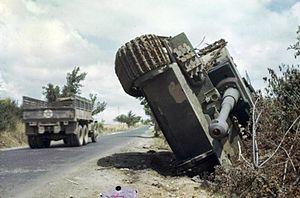
Le char d'assaut aussi appelé char, est un système d'arme mobile constitué d'un canon monté sur un véhicule automobile blindé et le plus souvent chenillé.
Le Tiger I, abréviation de Panzerkampfwagen VI Tiger Ausführung E - Sonderkraftfahrzeug 181, est un char de combat lourd allemand en service de 1942 à 1945, et l'un des chars les plus connus de la Seconde Guerre mondiale.
L'histoire du char de combat commence avec le premier moyen d'avancer sous le feu ennemi tout en restant protégé, un problème ancien ayant conduit à la réalisation de nombreux véhicules pouvant être vus comme précurseurs des chars de combat modernes.